Wolfstein, Rhineland-Palatinate

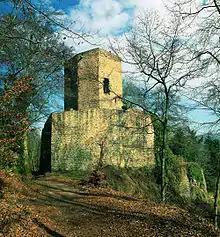
Alt-Wolfstein castle ruin (monumental zone)

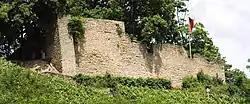
Neu-Wolfstein castle ruin (monumental zone)

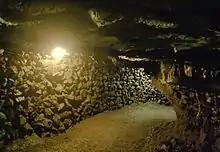
Wolfstein, Hauptstraße 48: chalk mine

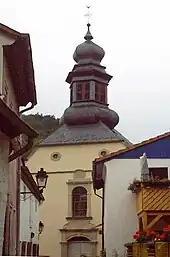
Schloßgasse 16: Saint Philip’s and Saint James’s Catholic Parish Church

One witness to the town's industrial past is the "Historische Besichtigungs-Kalkbergwerk" (“Historic Visitable Chalk Mine”) in Wolfstein. A mine railway leads the visitor, with knowledgeable guidance, into the chalk mine at the Königsberg, where until 1967 chalk blocks were quarried underground and processed in town. All apparatus is still on hand in its original form. The chalk mine is held to be an industrial monument of special rank, and is unique in Germany.